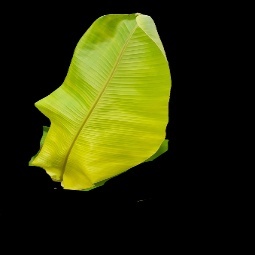
Label: Iron